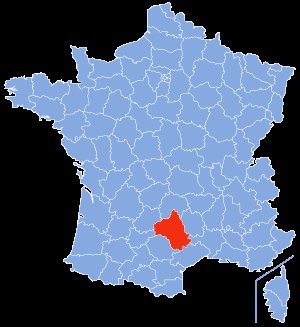
Aveyron
Aveyrons placering
Aveyron er et fransk departement i regionen Occitanie. Hovedbyen er Rodez, og departementet har 263.808 indbyggere.